Robert Lowell

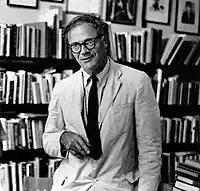
At the Grolier Poetry Bookshop in Harvard Square, 1965

Robert Traill Spence Lowell IV (March 1, 1917 – September 12, 1977) was an American poet. He was born into a Boston Brahmin family that could trace its origins back to the "Mayflower". His family, past and present, were important subjects in his poetry. Growing up in Boston also informed his poems, which were frequently set in Boston and the New England region. The literary scholar Paula Hayes believes that Lowell mythologized New England, particularly in his early work.